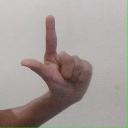
अक्षर: ल